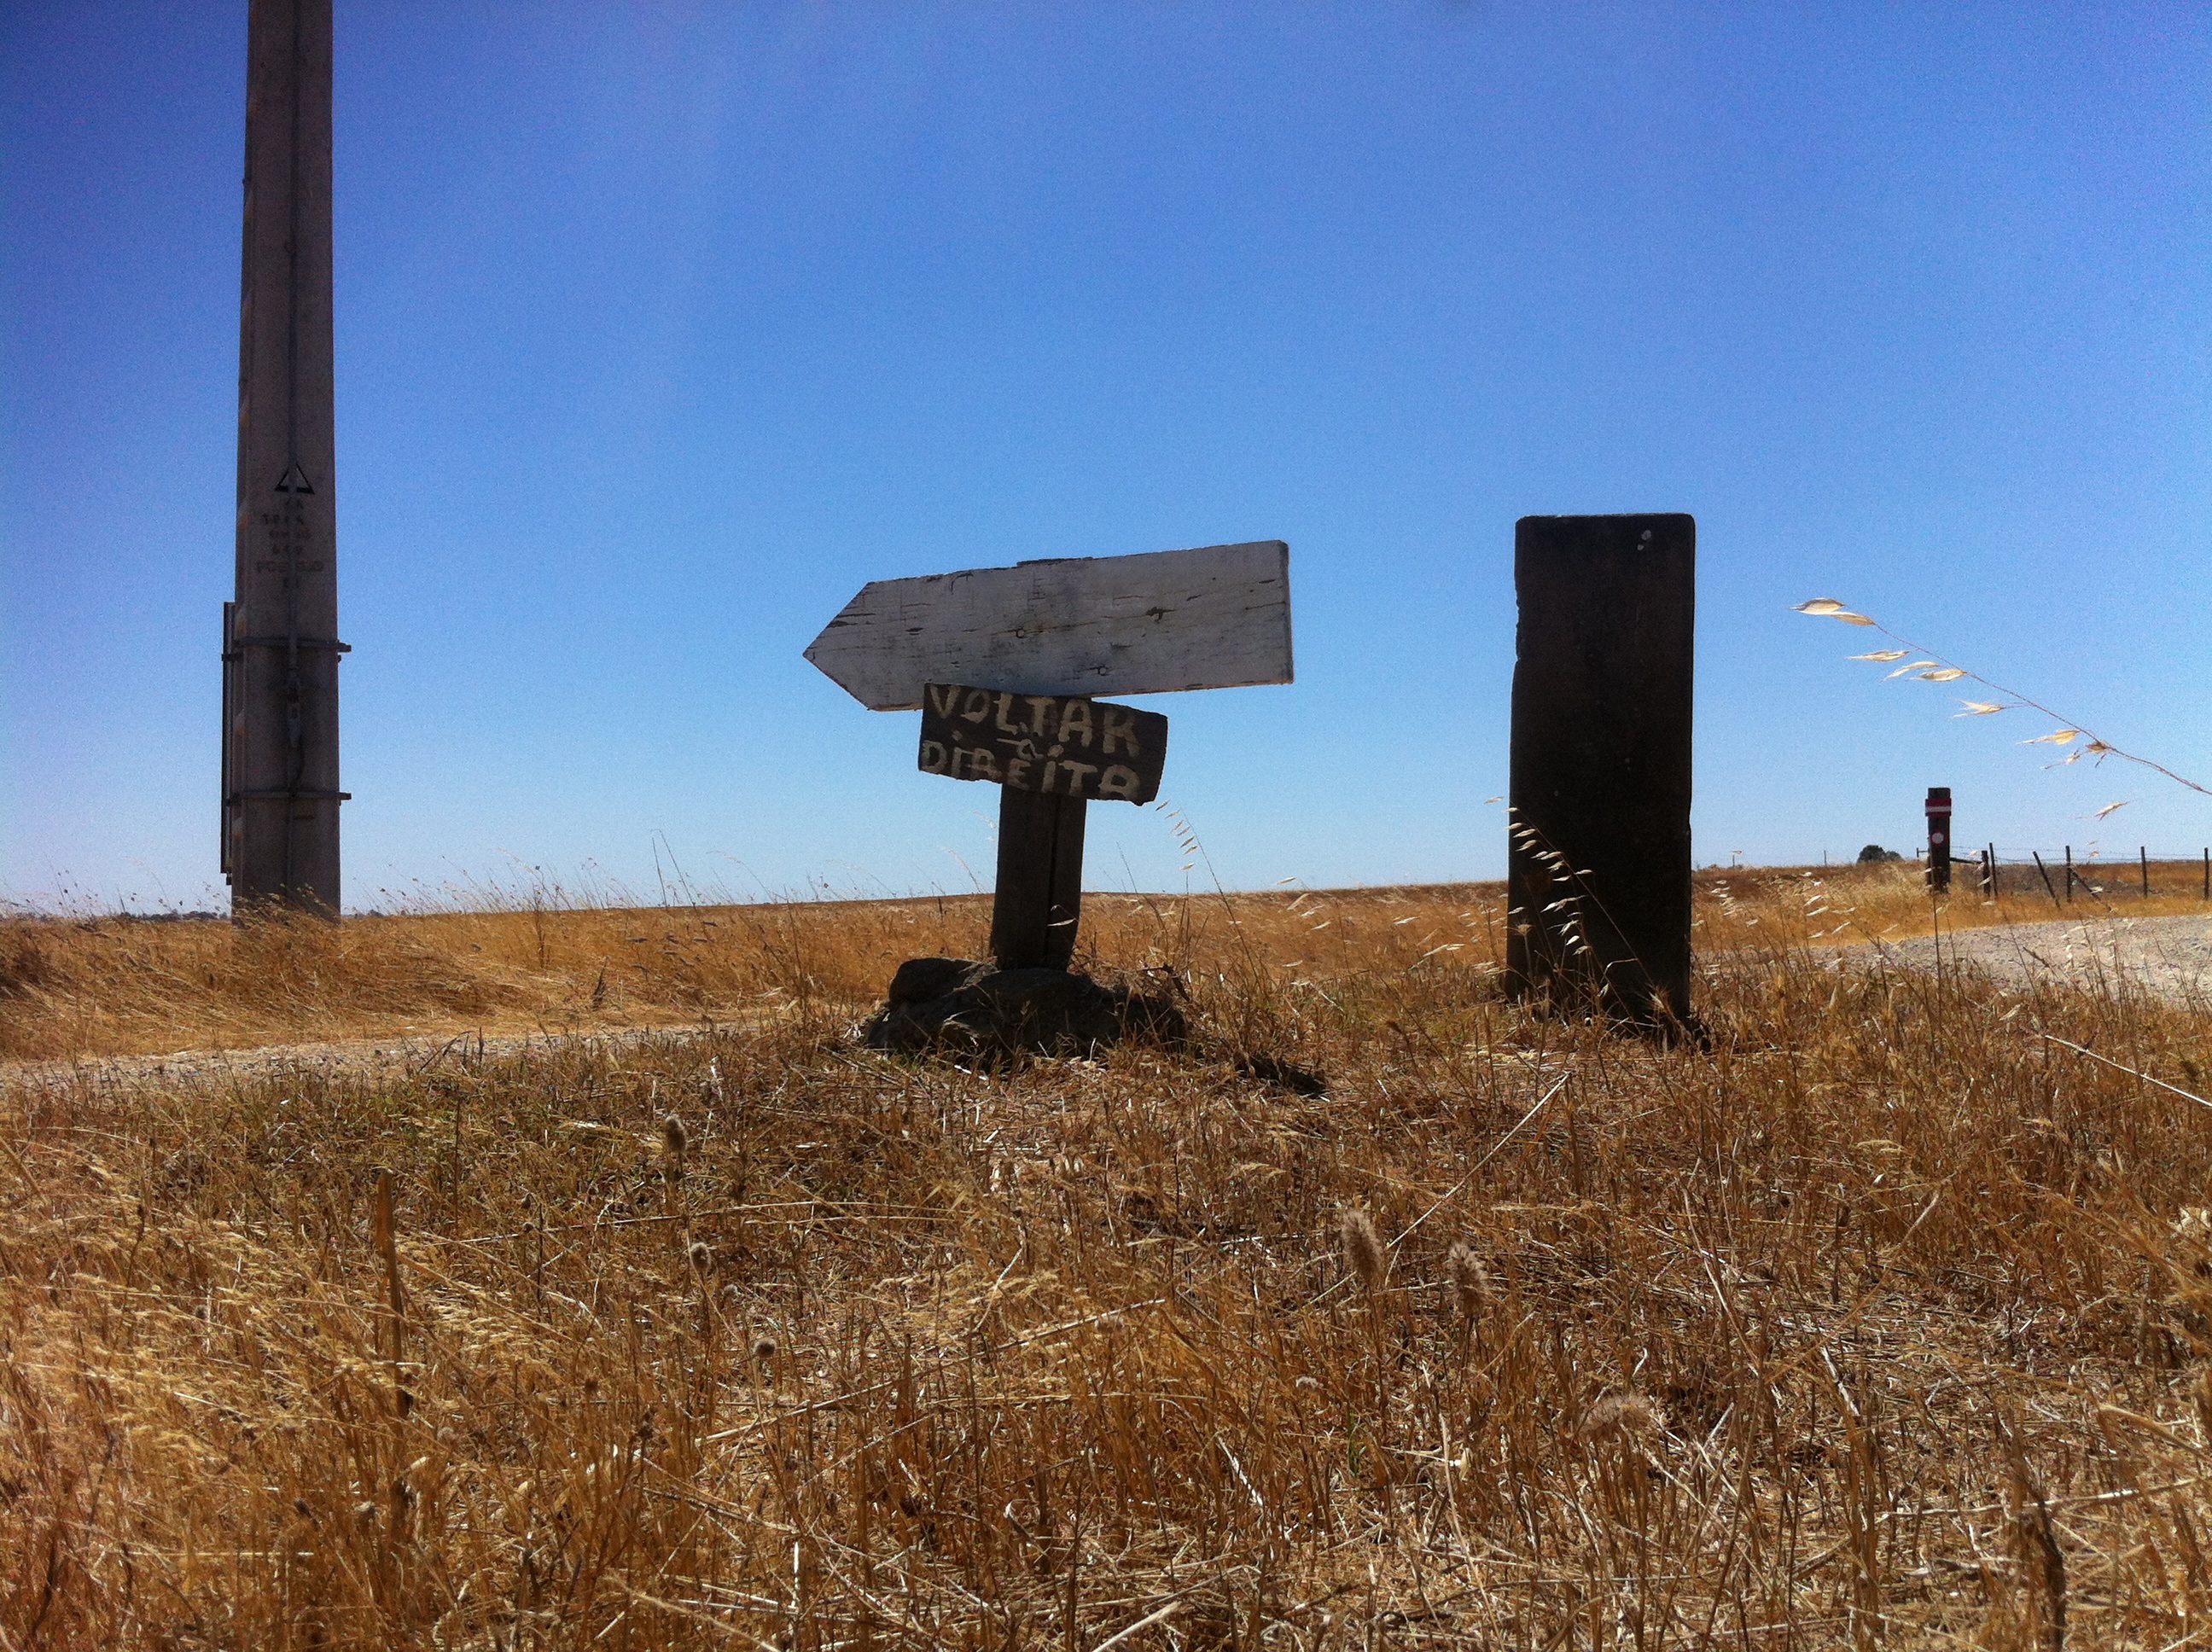
wood, prairie, wind, summer, portugal, crossroads, desertification, rural area, alentejo, beja, castro verde, turn right sign